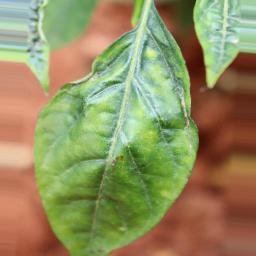
Label: mites_and_trips